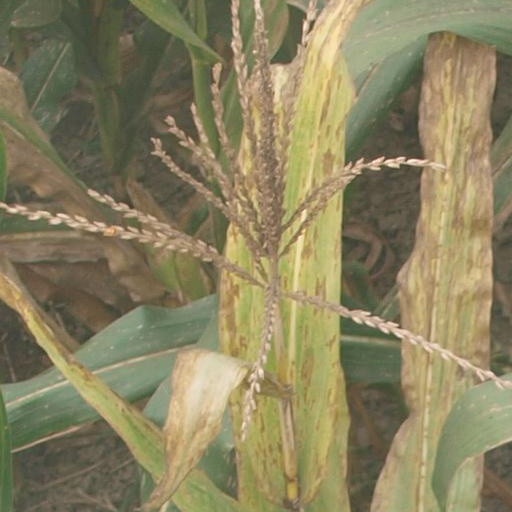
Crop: maize; corn